History of American journalism

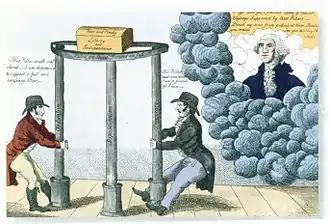
Federalist poster about 1800. Washington (in heaven) tells partisans to keep the pillars of Federalism, Republicanism, and Democracy

When the war for independence began in 1775, 37 weekly newspapers were in operation; 20 survived the war, and 33 new ones started up. The British blockade sharply curtailed imports of paper, ink, and new equipment; causing thinner newspapers and publication delays. When the war ended in 1782, there were 35 newspapers with a combined circulation of about 40,000 copies per week, and an actual readership in the hundreds of thousands. These newspapers played a major role in defining the grievances of the colonists against the British government in the 1765-1775 era, and in supporting the American Revolution.